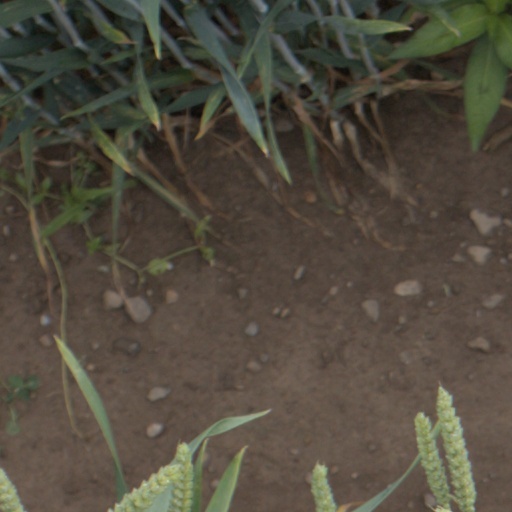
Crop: wheat